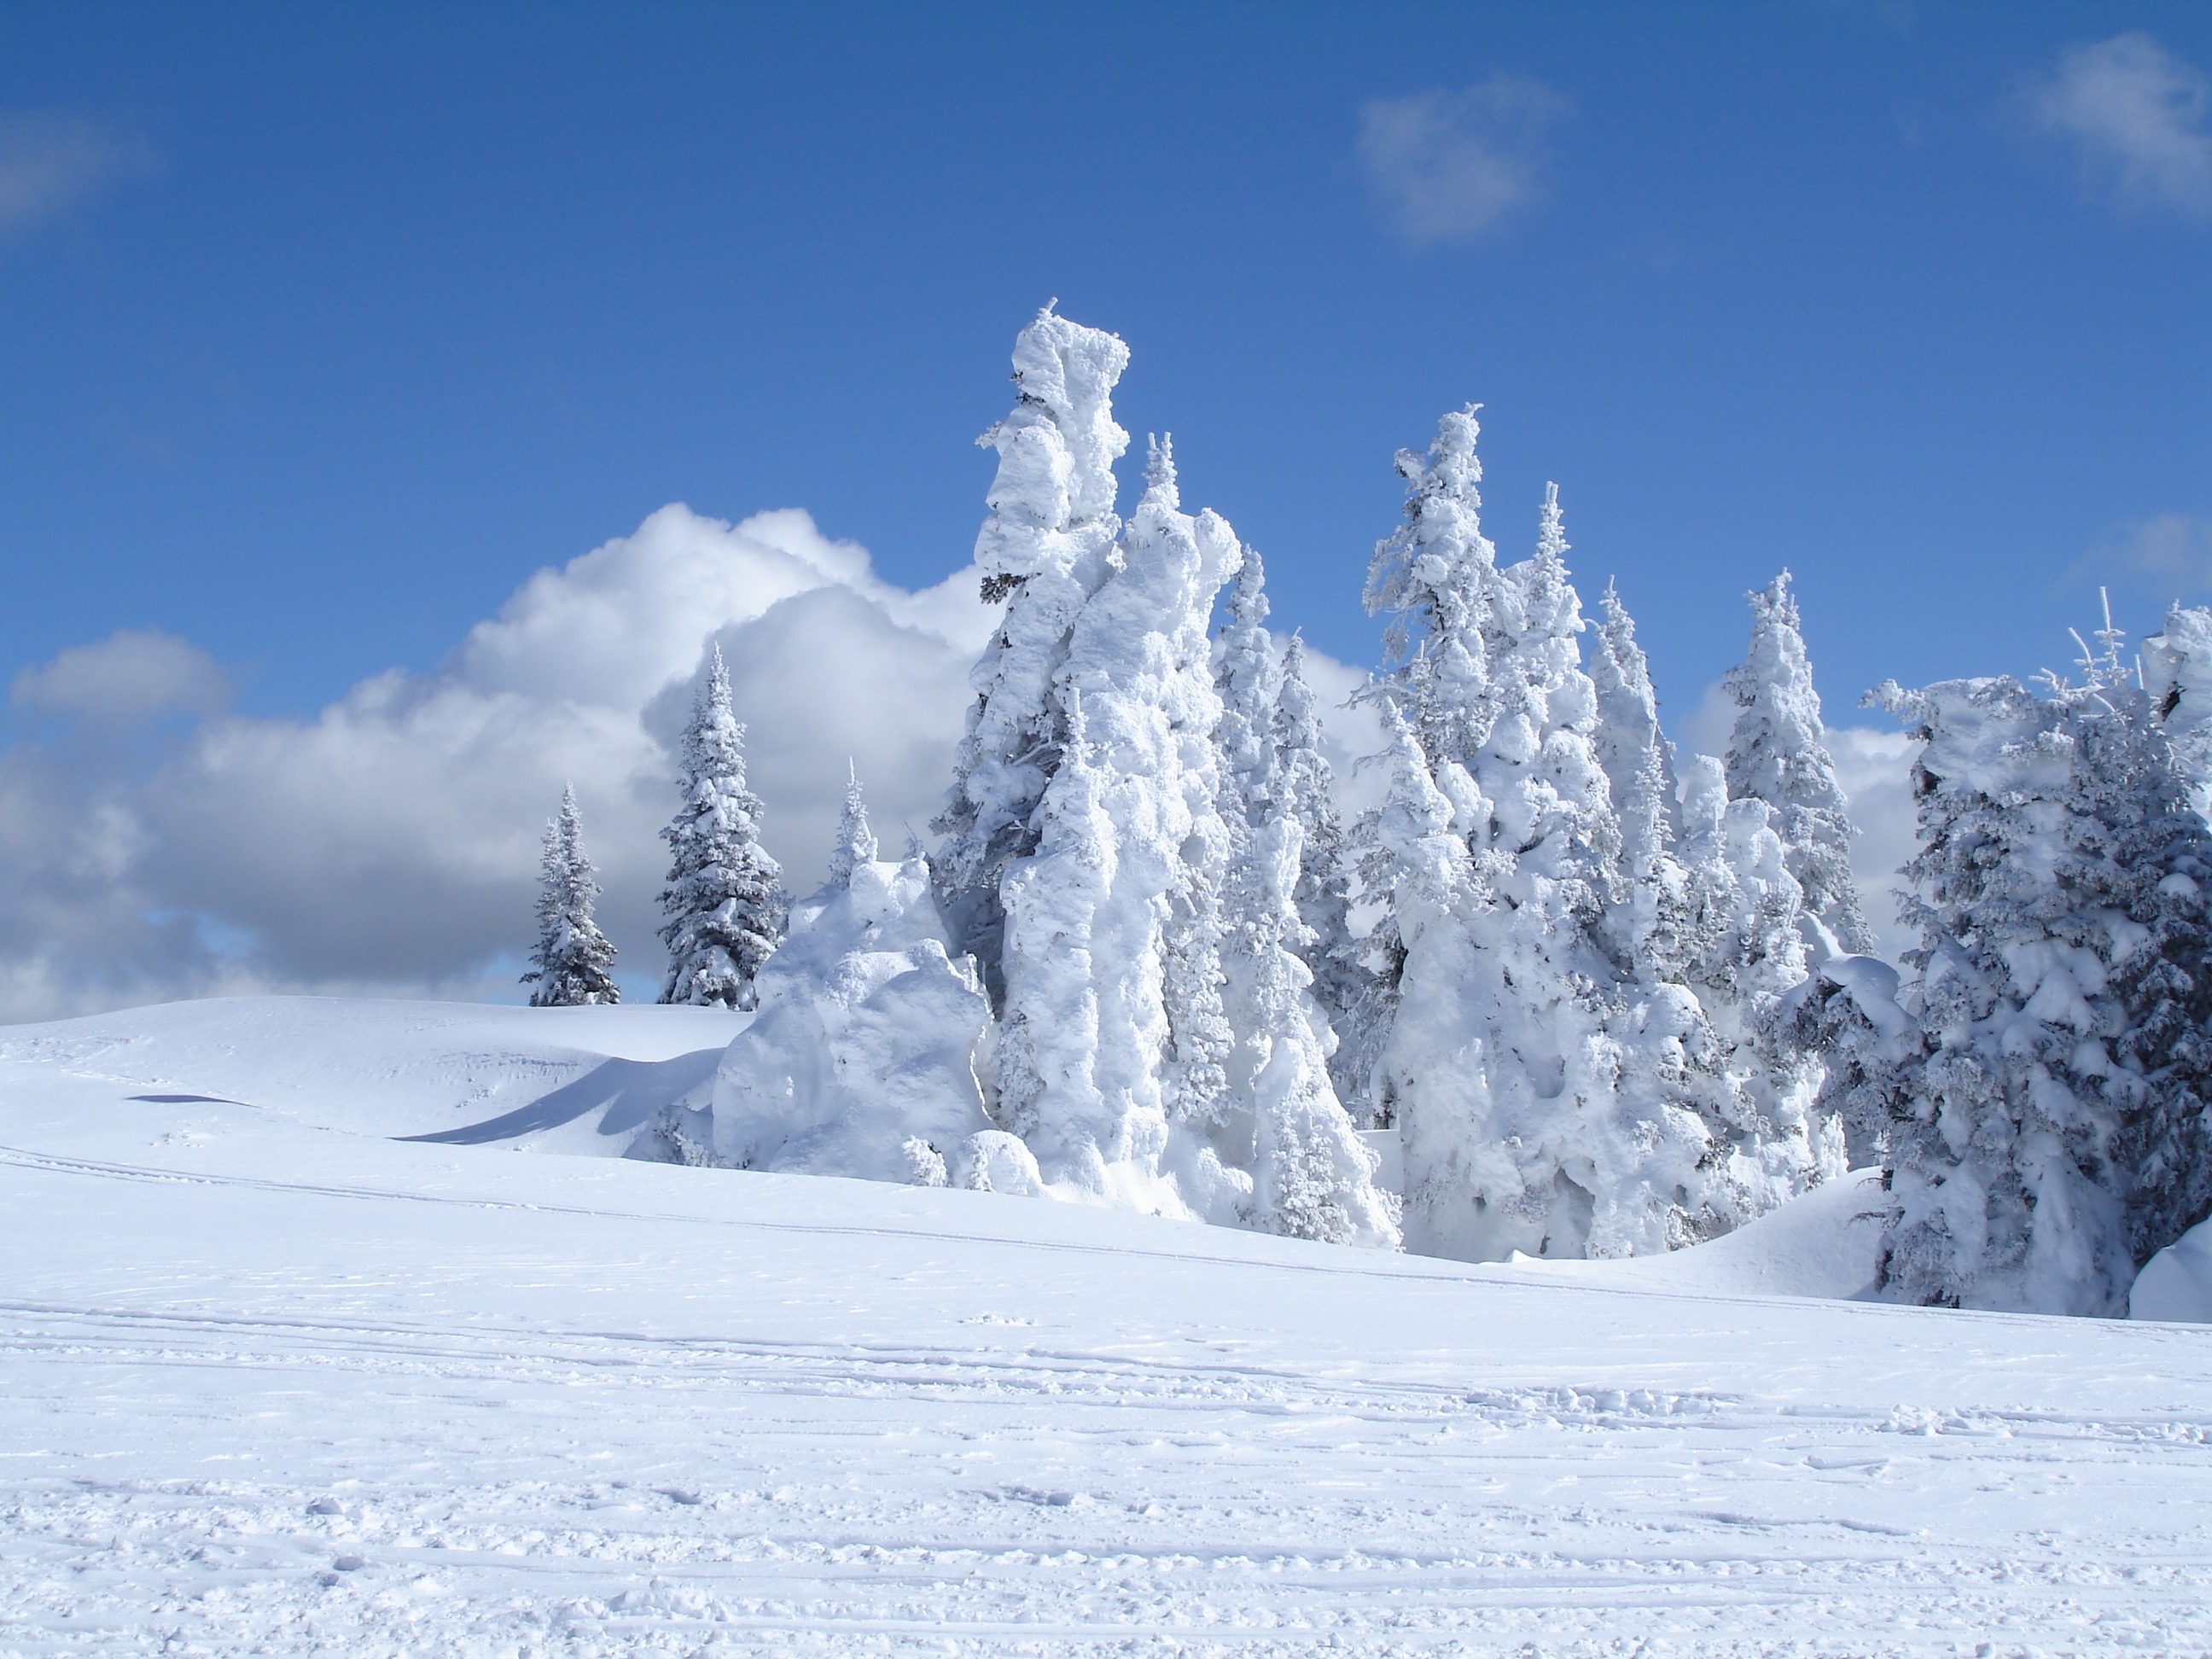
tree, mountain, snow, winter, mountain range, ice, weather, frozen, season, resort, piste, freezing, ski touring, ski mountaineering, geological phenomenon